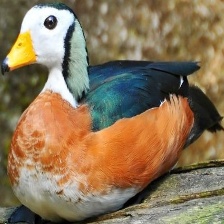
Species: AFRICAN PYGMY GOOSE
Scientific name: NETTAPUS AURITUS
ImageNet parent category: goose